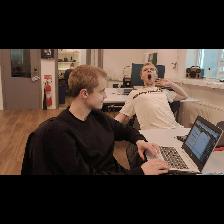
Label: Human